Jericho

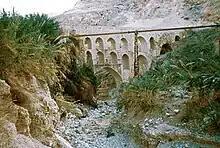
Roman aqueducts

In 1226, Arab geographer Yaqut al-Hamawi said of Jericho, "it has many palm trees, also sugarcane in quantities, and bananas. The best of all the sugar in the "Ghaur" land is made here." In the 14th century, Abu al-Fida writes there are sulfur mines in Jericho, "the only ones in Palestine".